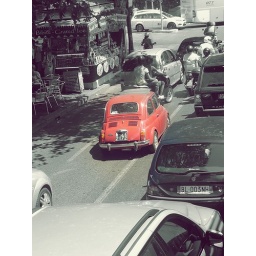
red car in a black world